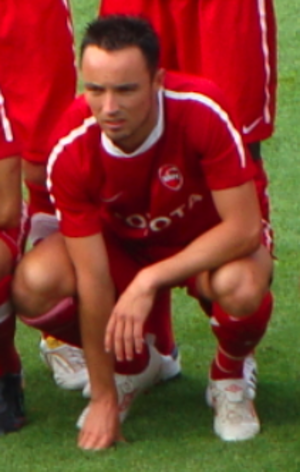
Gaël Danic, né le 19 novembre 1981 à Vannes, est un footballeur français évoluant au poste de milieu offensif gauche à l'US Saint-Malo.